2022 Gasparilla Bowl

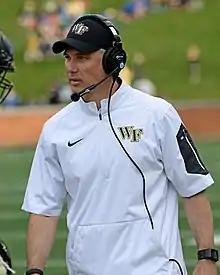
Wake Forest head coach Dave Clawson pictured in 2015

Wake Forest finished their regular season with a 7–5 record, losing four of their final five games after starting the season with six wins in their first seven games. They faced four teams ranked in the AP Top 25 poll during the season, defeating Florida State while losing to Clemson, NC State, and North Carolina.